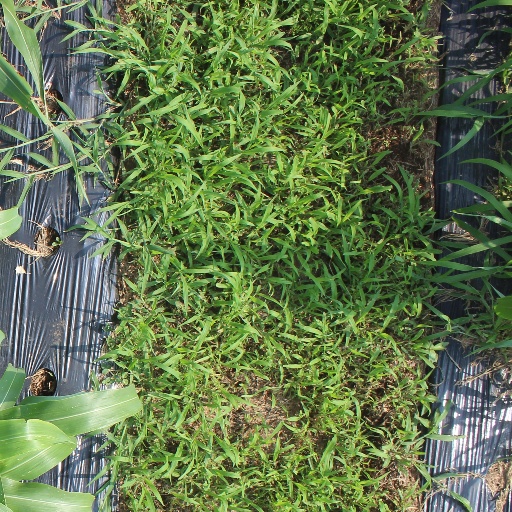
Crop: sorghum